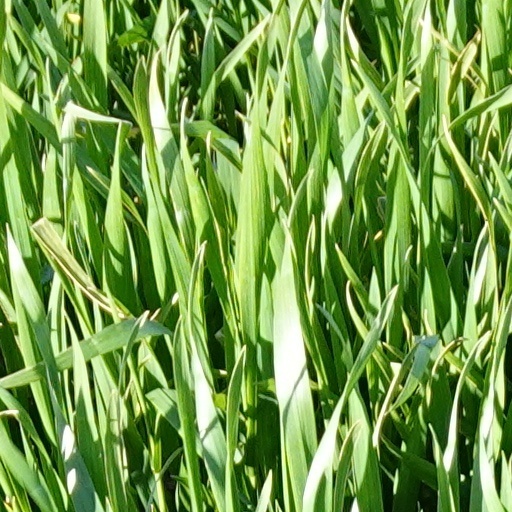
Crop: wheat